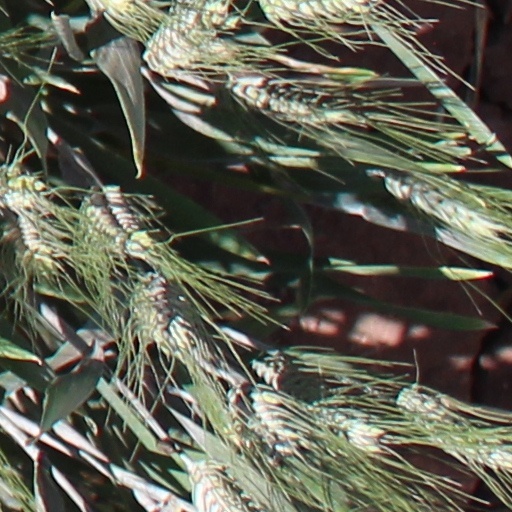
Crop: wheat